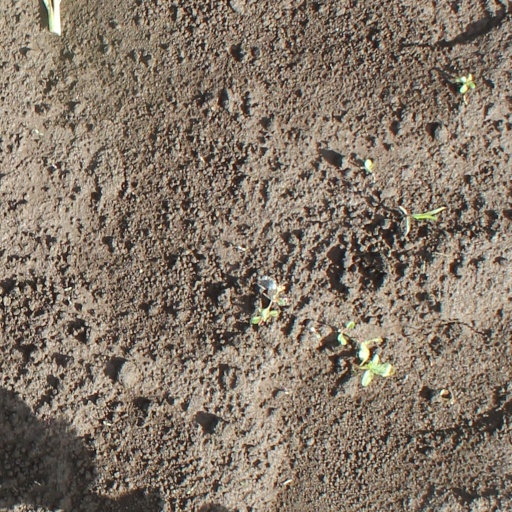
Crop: soybean